Cooper Snowfield

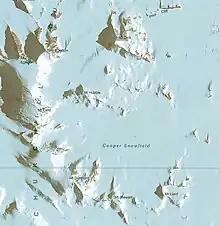
Satellite image map of the snowfield and surroundings

Surrounding mountains clockwise from the southeast are Mount Liard, Mount Stewart, Mount Durnford, Mount Field, Mount Hubble.